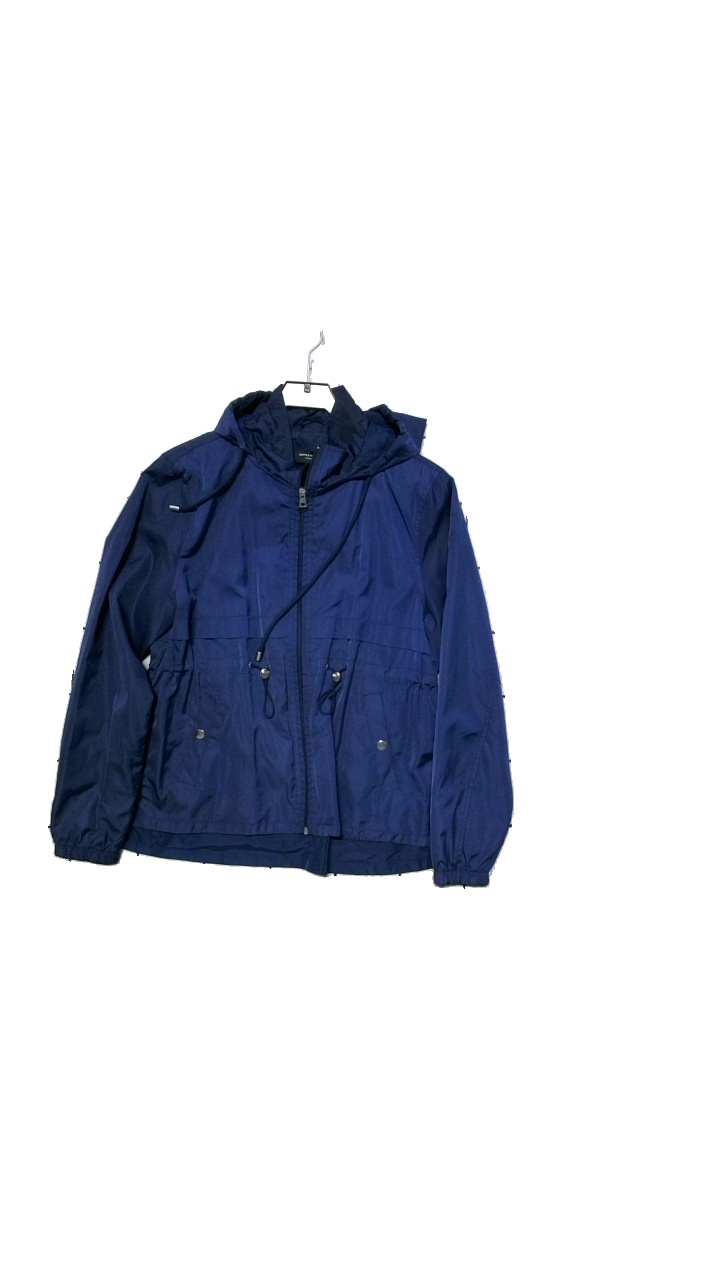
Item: Jacket (Ladies)
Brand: Outerwear Lefties
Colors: Blue
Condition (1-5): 5
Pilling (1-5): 5
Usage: Reuse
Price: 250-400